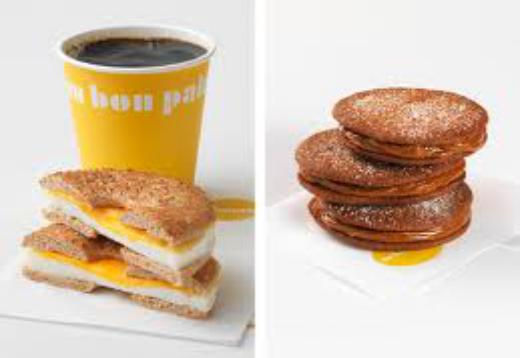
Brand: Au Bon Pain
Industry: Food